Desmond Howard

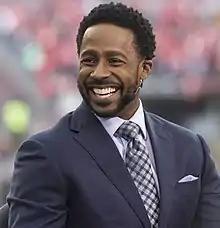
Howard in 2018

Desmond Kevin Howard (born May 15, 1970) is an American former professional football wide receiver and return specialist who played in the National Football League (NFL) for 11 seasons. He played college football for the Michigan Wolverines, winning the Heisman Trophy in 1991, and was selected fourth overall in the 1992 NFL draft by the Washington Redskins. Howard spent most of his career on special teams as a return specialist and holds the NFL single-season record for punt return yardage. With the Green Bay Packers, Howard was named Most Valuable Player of Super Bowl XXXI after returning a kickoff for a 99-yard touchdown against the New England Patriots, the longest return in Super Bowl history at the time. He is the only special teams player to receive the award. He was inducted to the College Football Hall of Fame in 2010.